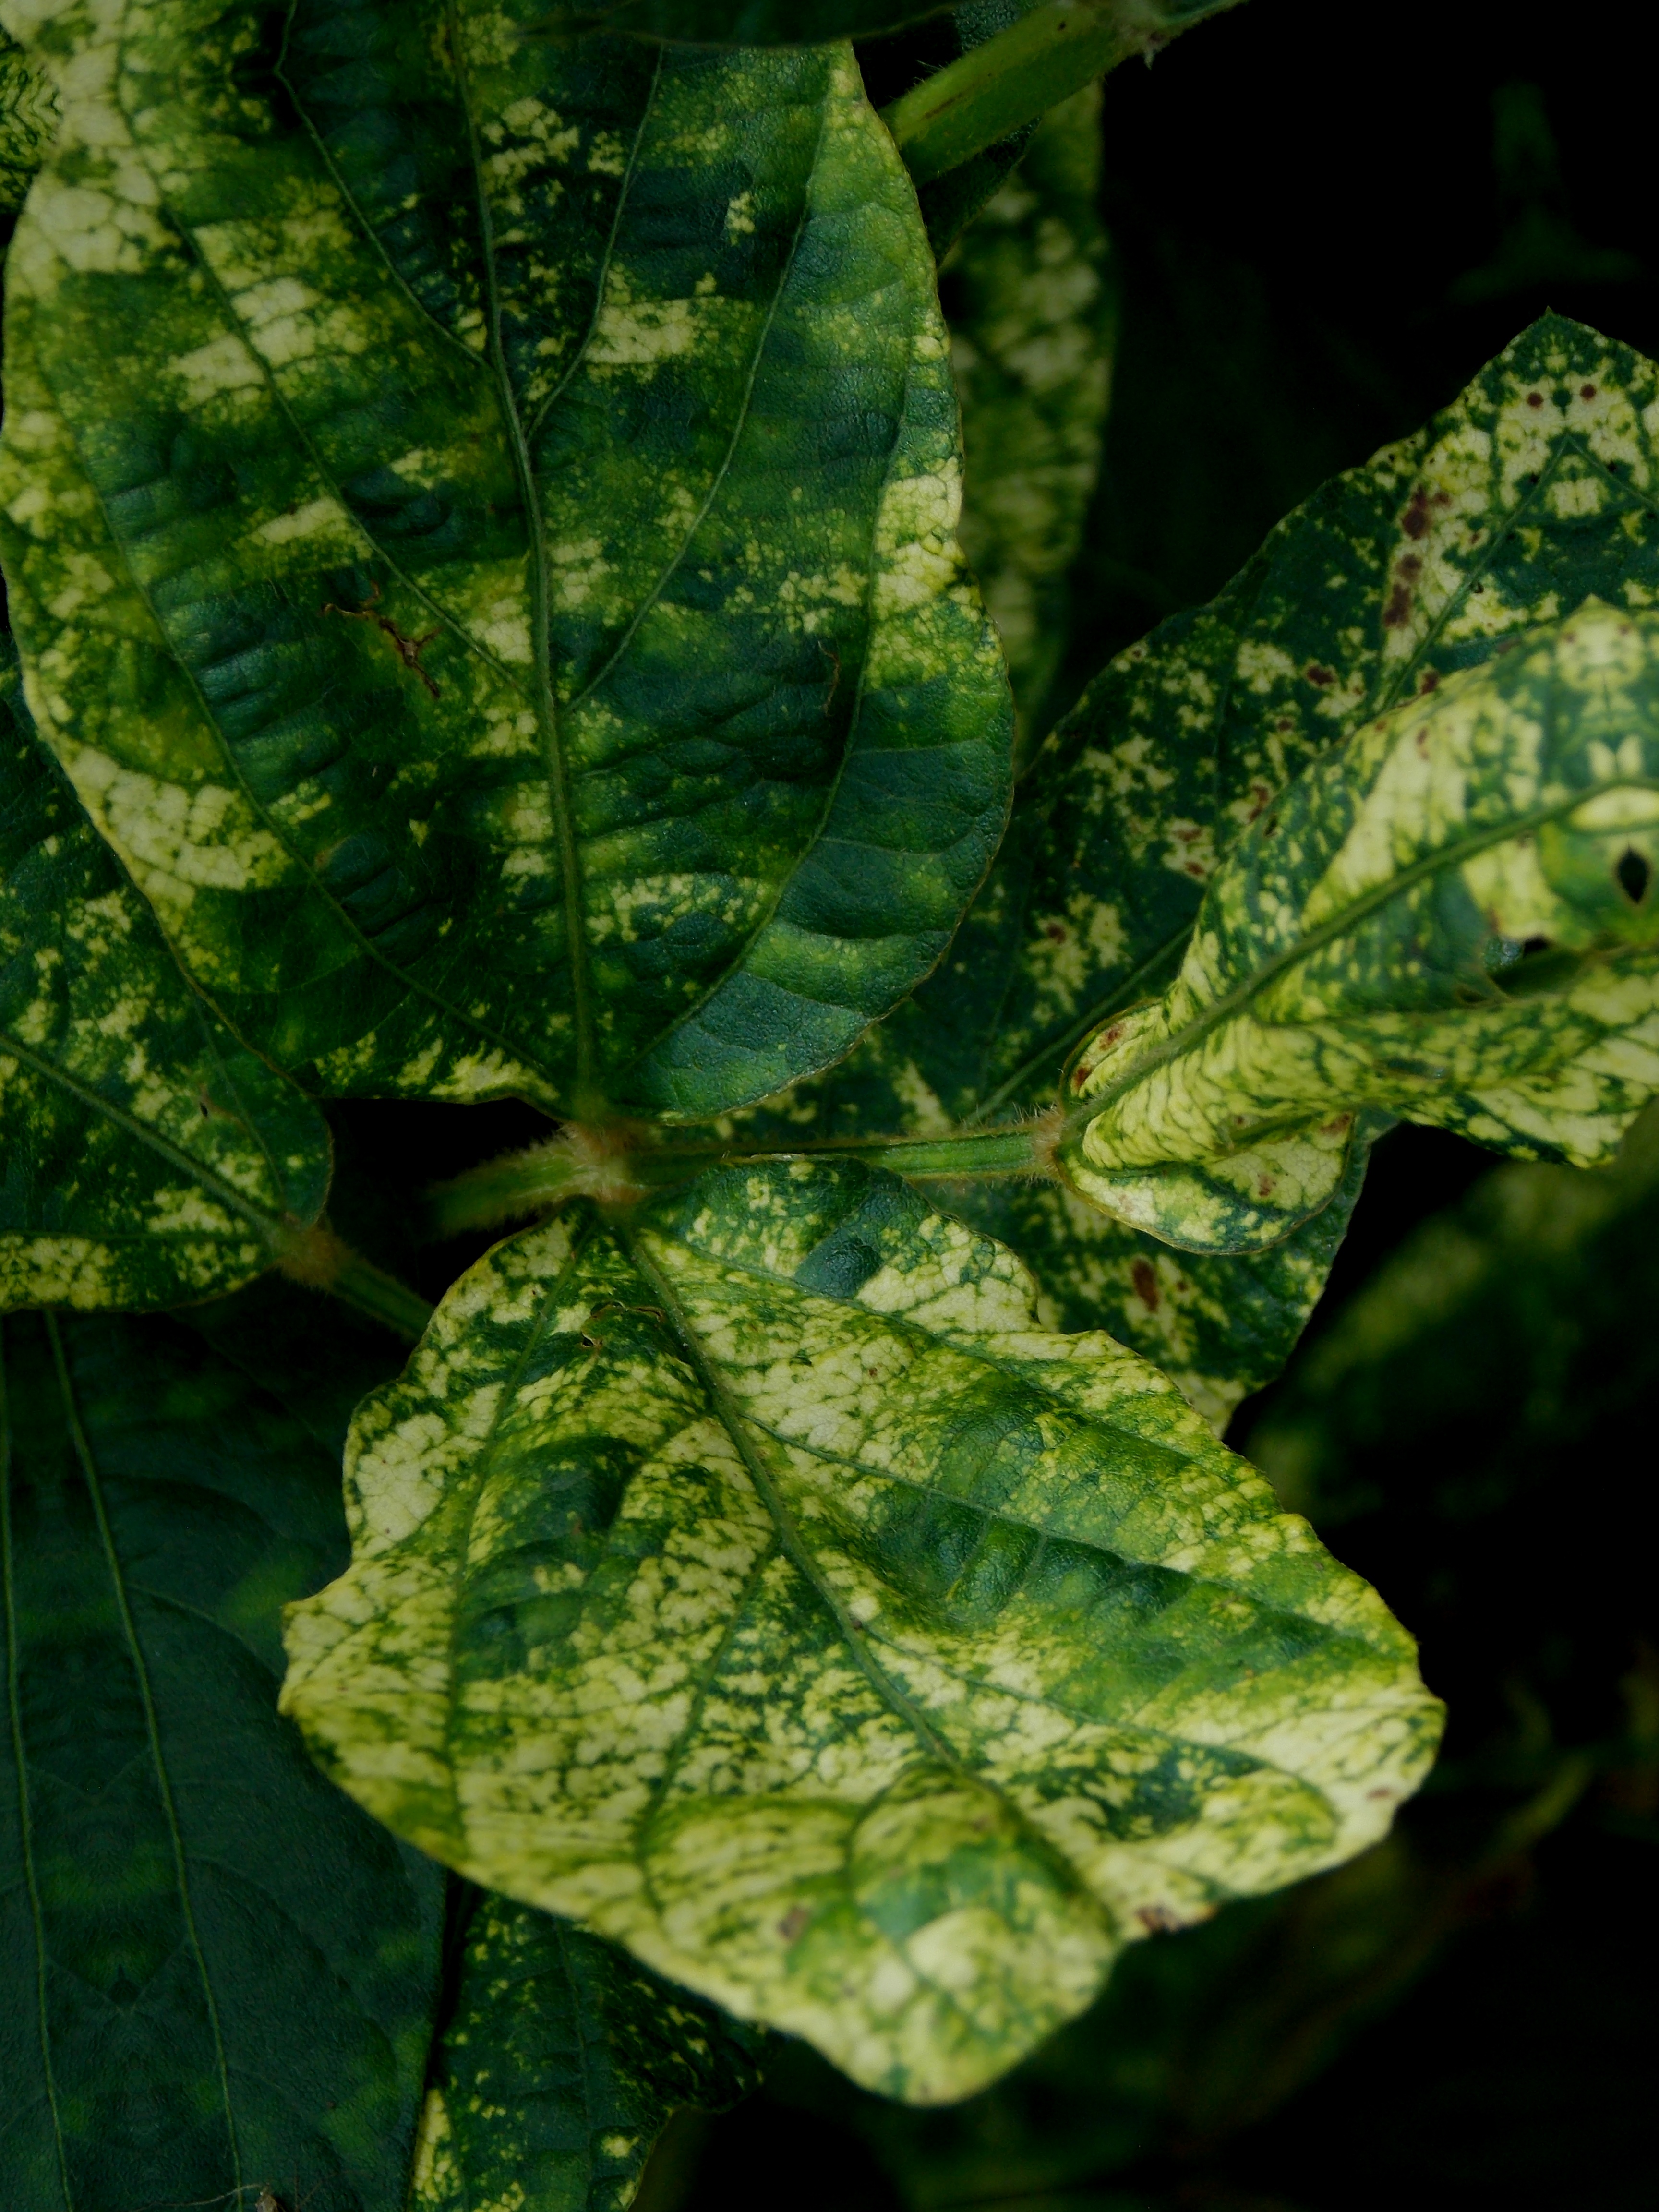
Label: Disease